Midland line (New Zealand)

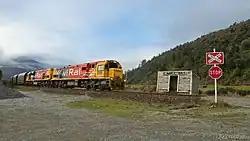
A coal train passing Inchbonnie's disused passenger shelter shed in 2021.

The line was unique in New Zealand for its captive use of many different types of locomotives. These locomotives include the K class locomotives between Arthur's Pass and Springfield, once the second most powerful steam locomotives in New Zealand (after the short-lived Garratt G class). The class were made famous by a documentary named "K country", a term that has entered into New Zealand railfan jargon. The Garratt G class, by then rebuilt as 'Pacific' type locomotives were also used on this route.